Bishwajit Bhattacharjee

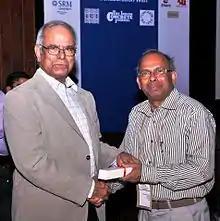
Pro.R.K.Dhir and Prof.B.Bhattacharjee

Dr. Bhattacharjee has been pursuing research in the realms of concrete technology, construction materials and building sciences. His contributions in the area of micro-structural characterisation of cement based materials through implementation of Mercury Intrusion Porosimetry (MIP) and "Back Scattered Electron Microscopy (BSE)" have been of particular prominence. His findings on the porosity and pore size distribution of concrete and its relation to in situ strength continue to remain very well acclaimed amongst the scientific community. His expositions on the effective implementation of MIP for study of pore size distribution of cement based materials are also well accepted. His deliberations in the sphere of rebar corrosion in RC structures and efforts on modelling of chloride diffusion in concrete are widely cited.